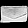
Label: Bag